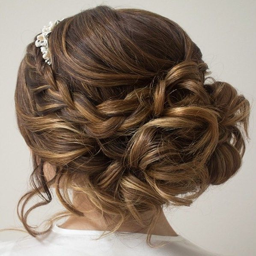
if i was going to have all of my hair up , though the accessories would be on the side or in the back .